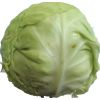
Label: white_cabbage